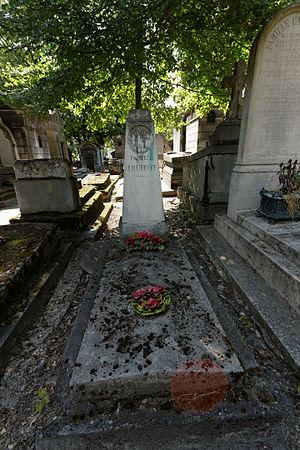
À l'origine, la stèle était ornée d'un médaillon en bronze d'Émile-Louis Truffot et surmontée d'un buste en bronze de Georges Truffot. Français
Émile-Louis Truffot, né à Valenciennes le 26 juillet 1843 et mort à Paris le 26 octobre 1895, est un sculpteur français.